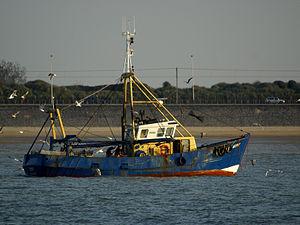
Le O.101 Benny, bateau de pêche à la crevette, à proximité de la rive à Raversijde, Belgique. Enregistrement